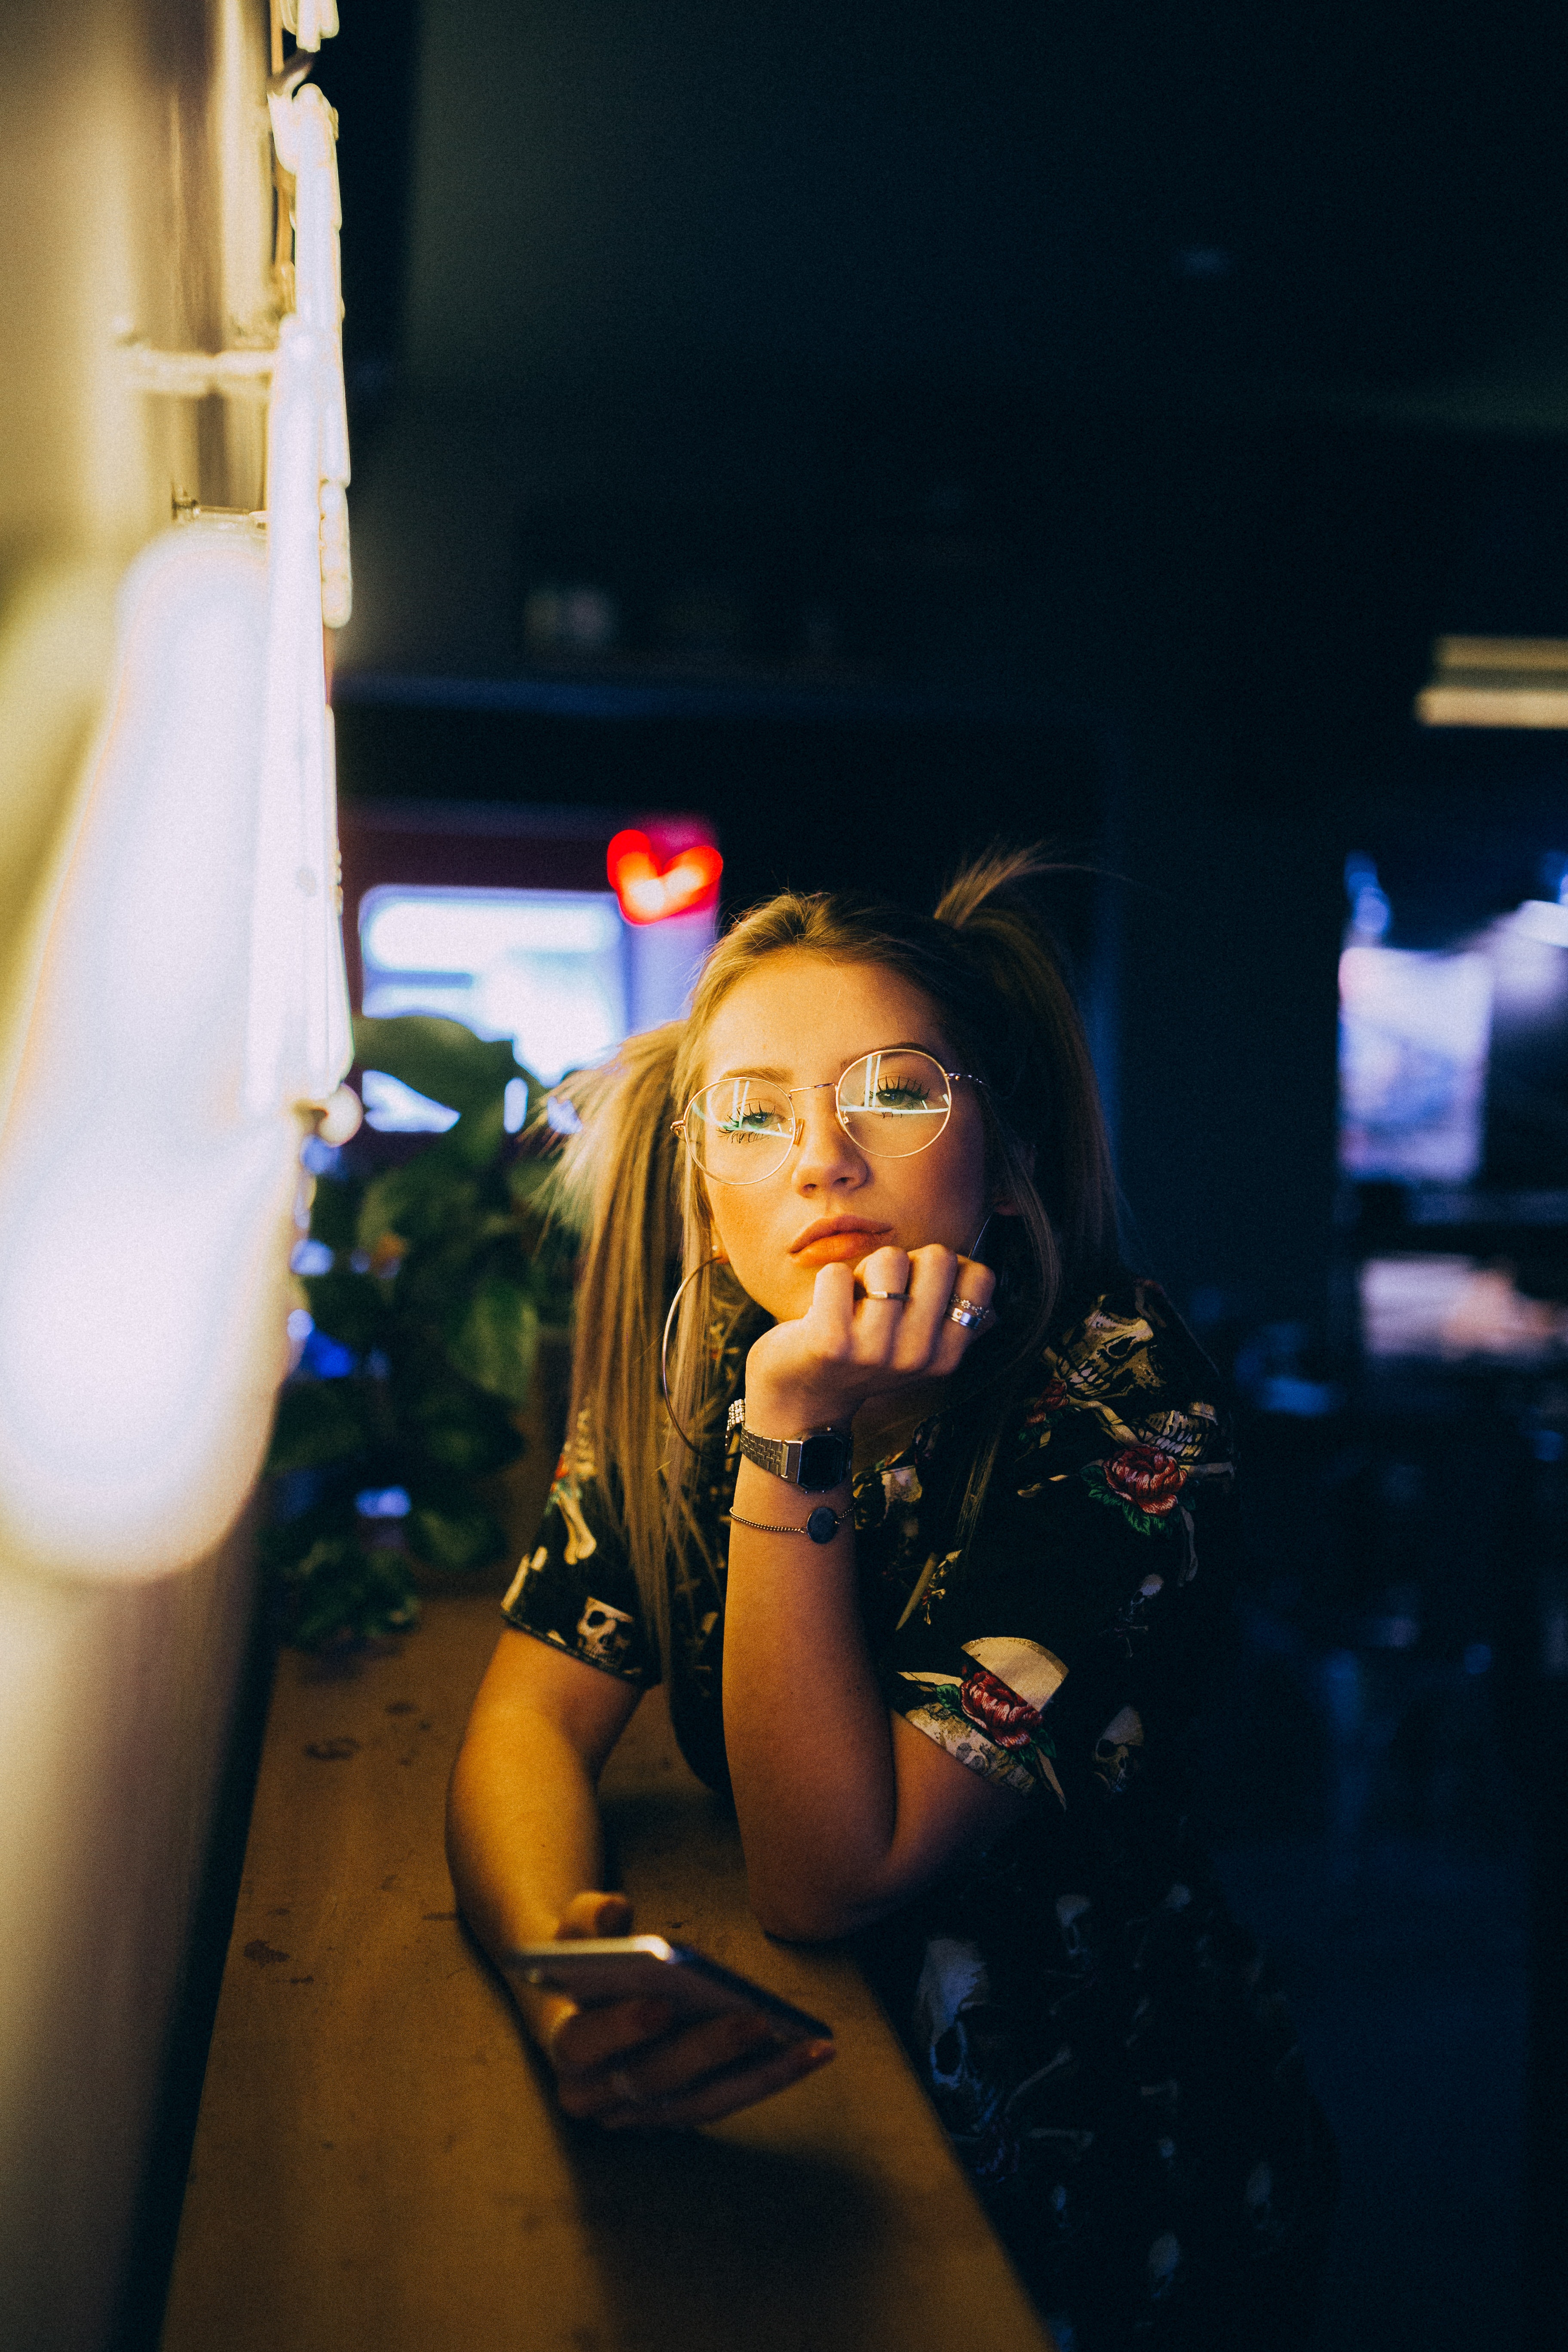
snapshot, beauty, yellow, fun, blond, night, photography, smile, long hair, brown hair, flash photography, black hair